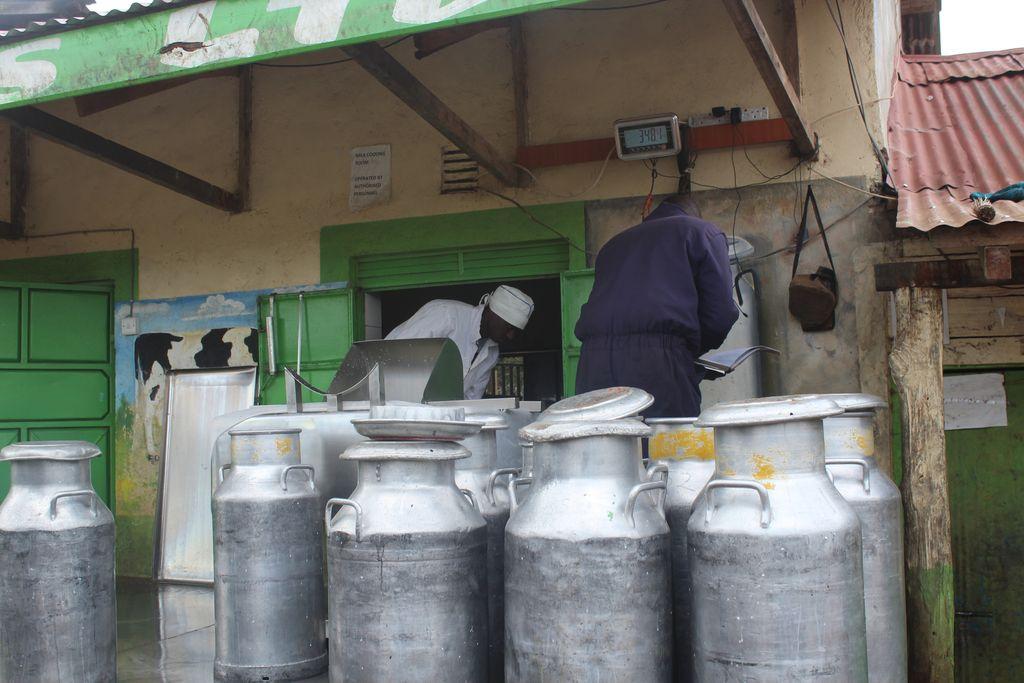
Wauzaji wawili wa maziwa wameweka mapipa madogo ya maziwa mbele ya duka , muuzaji mmoja anarekodi mambo yanayohuusiana na maziwa hayo muuzaji mwingine amevalia magwanda safi na meupe.